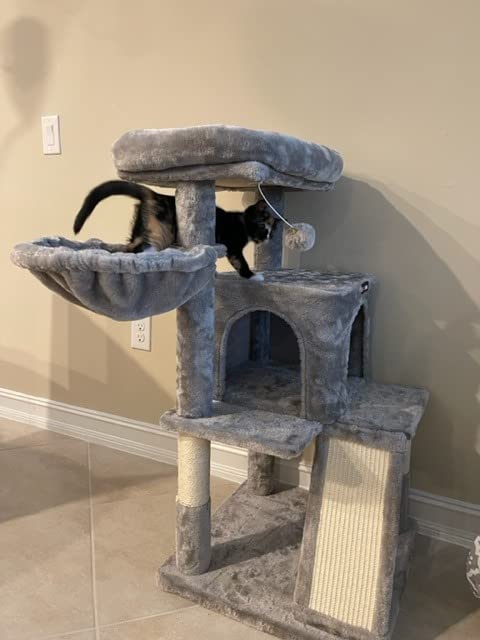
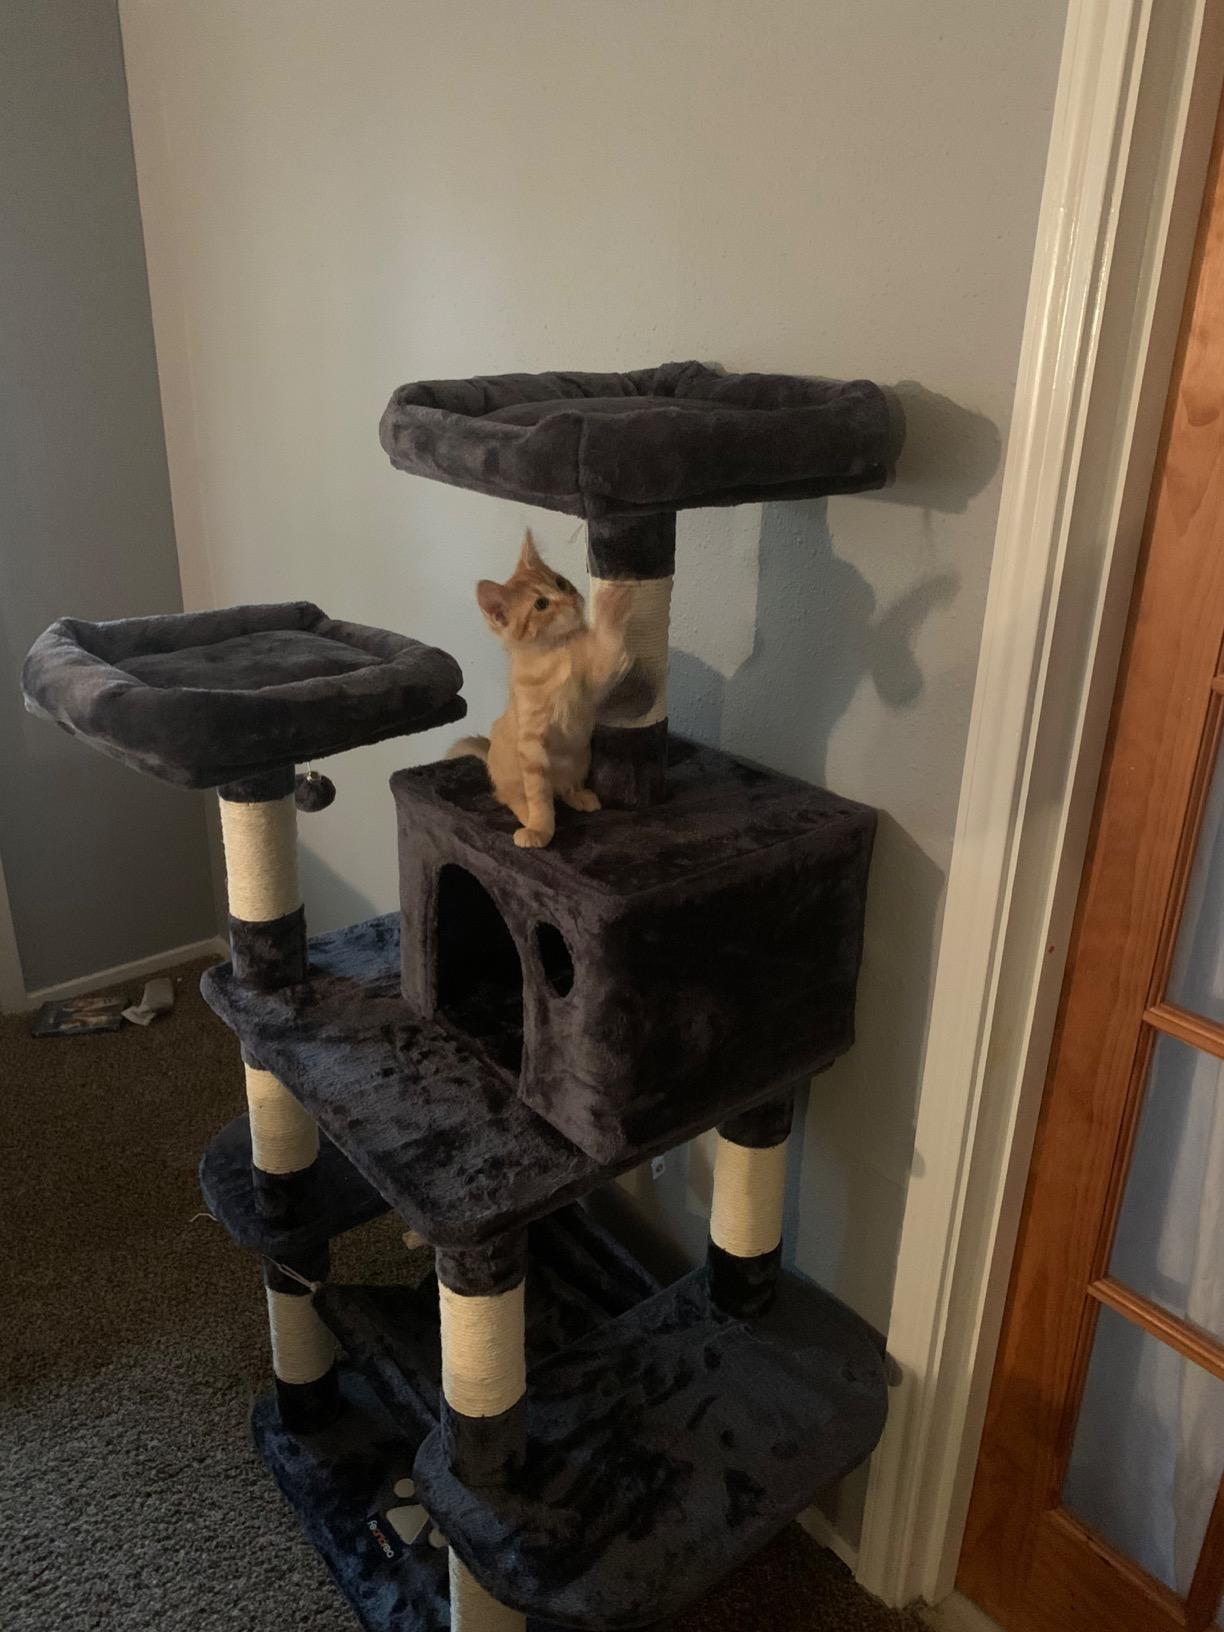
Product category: items_cat tree
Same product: no